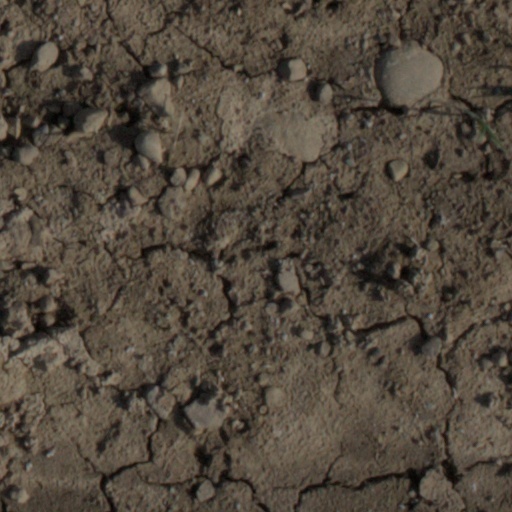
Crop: wheat